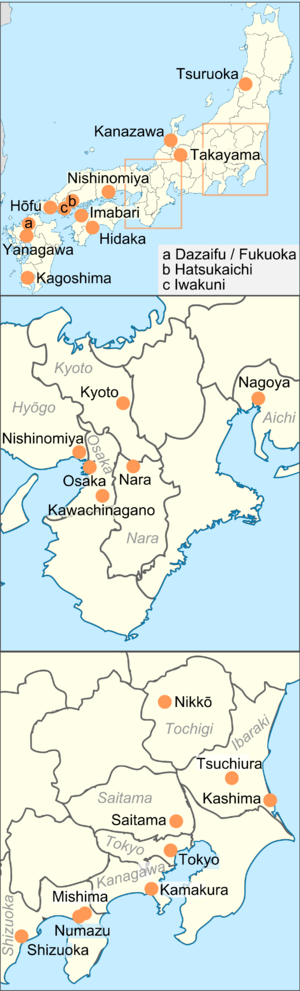
Le terme « trésor national » est utilisé au Japon depuis 1897 pour désigner les biens les plus précieux du patrimoine culturel du Japon bien que la définition et les critères de sélection aient changé depuis la création du terme. Les œuvres de cette liste appartiennent à la catégorie des œuvres de l'artisanat et ont été classés trésors nationaux du Japon quand la loi pour la protection des biens culturels est entrée en vigueur le 9 juin 1951. Elles sont choisies par le Ministère de l'Éducation, de la Culture, des Sports, des Sciences et de la Technologie sur le fondement de leur « valeur artistique ou historique particulièrement élevée ». Les œuvres présentées sont des armes blanches de fabrication japonaise et l'ensemble couvre une période de l'histoire du Japon allant de la période Kofun jusqu'à l'époque Nanboku-chō. Tous ces objets sont exposés dans des temples bouddhistes, des sanctuaires shintō ou des musées, ou sont détenus par des particuliers ou des entreprises.